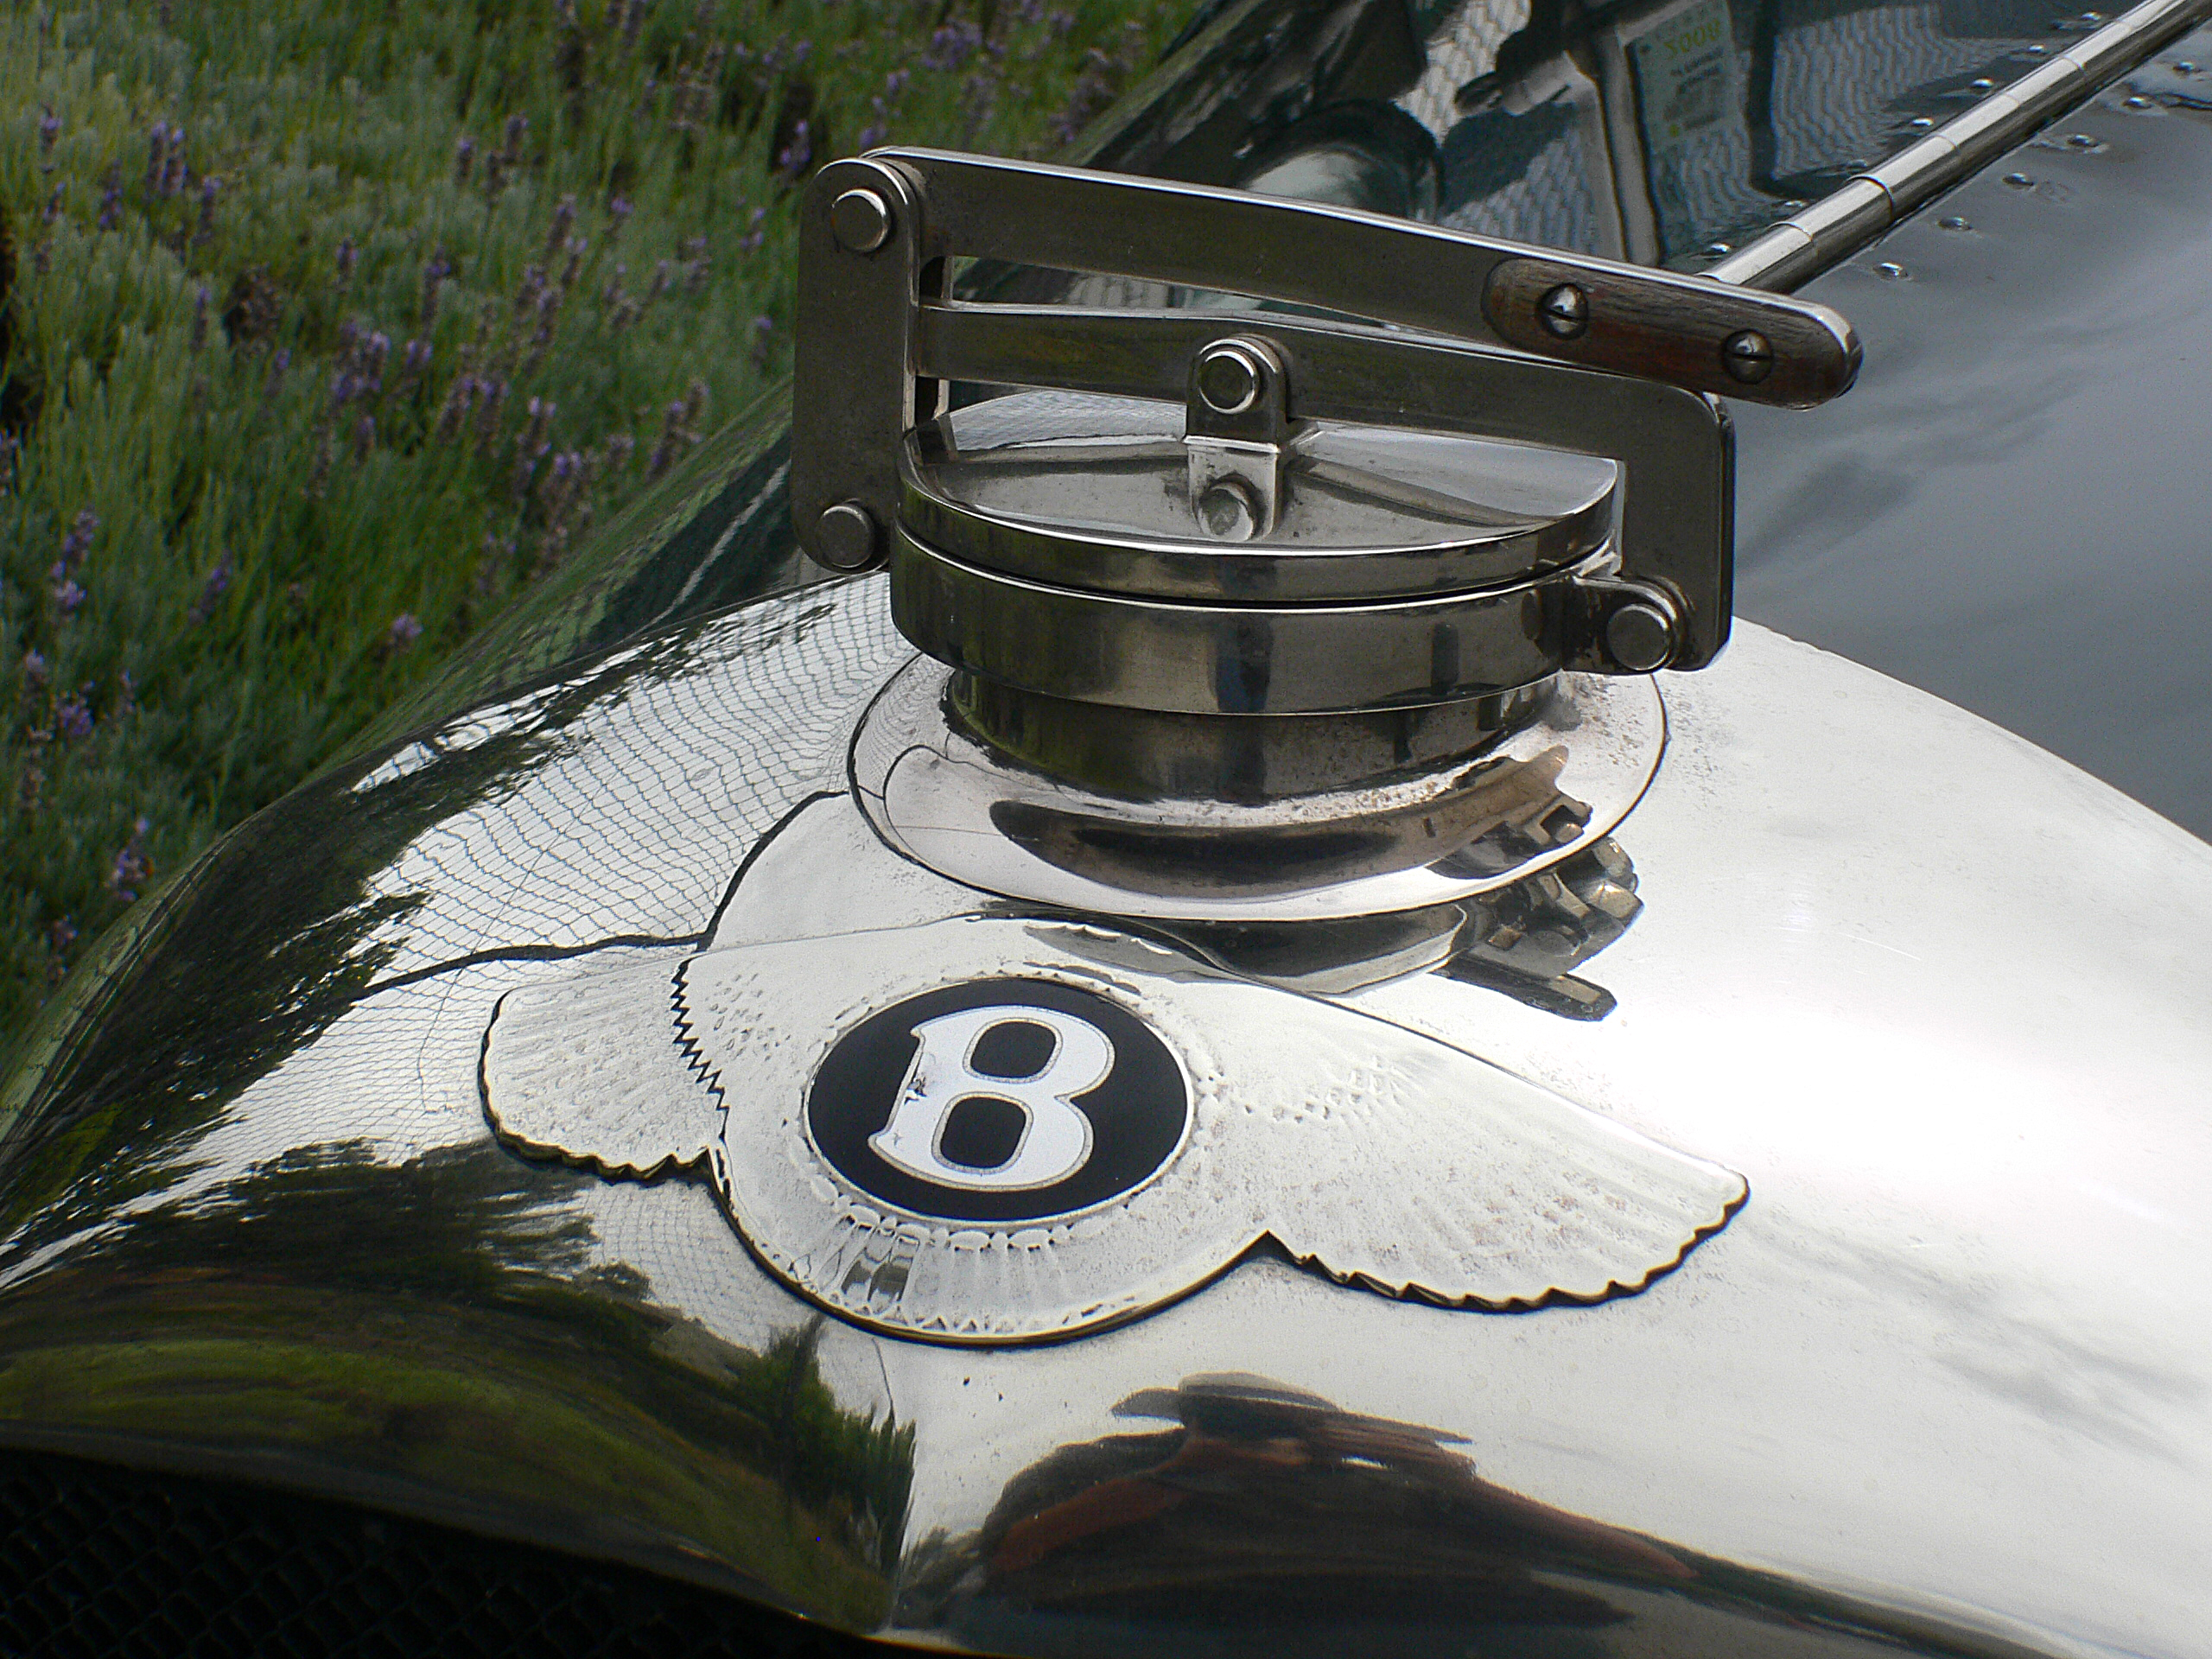
car, wheel, glass, vehicle, cars, sportscars, racing, bridgecamera, carshows, fastcars, bentley, britishclassiccars, vintagebentleyrally, opentoptouringcar, 1929bentleytourer, carbadge, automotive exterior